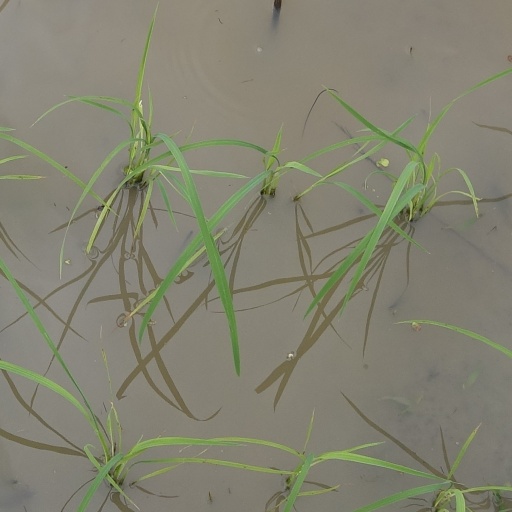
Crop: rice